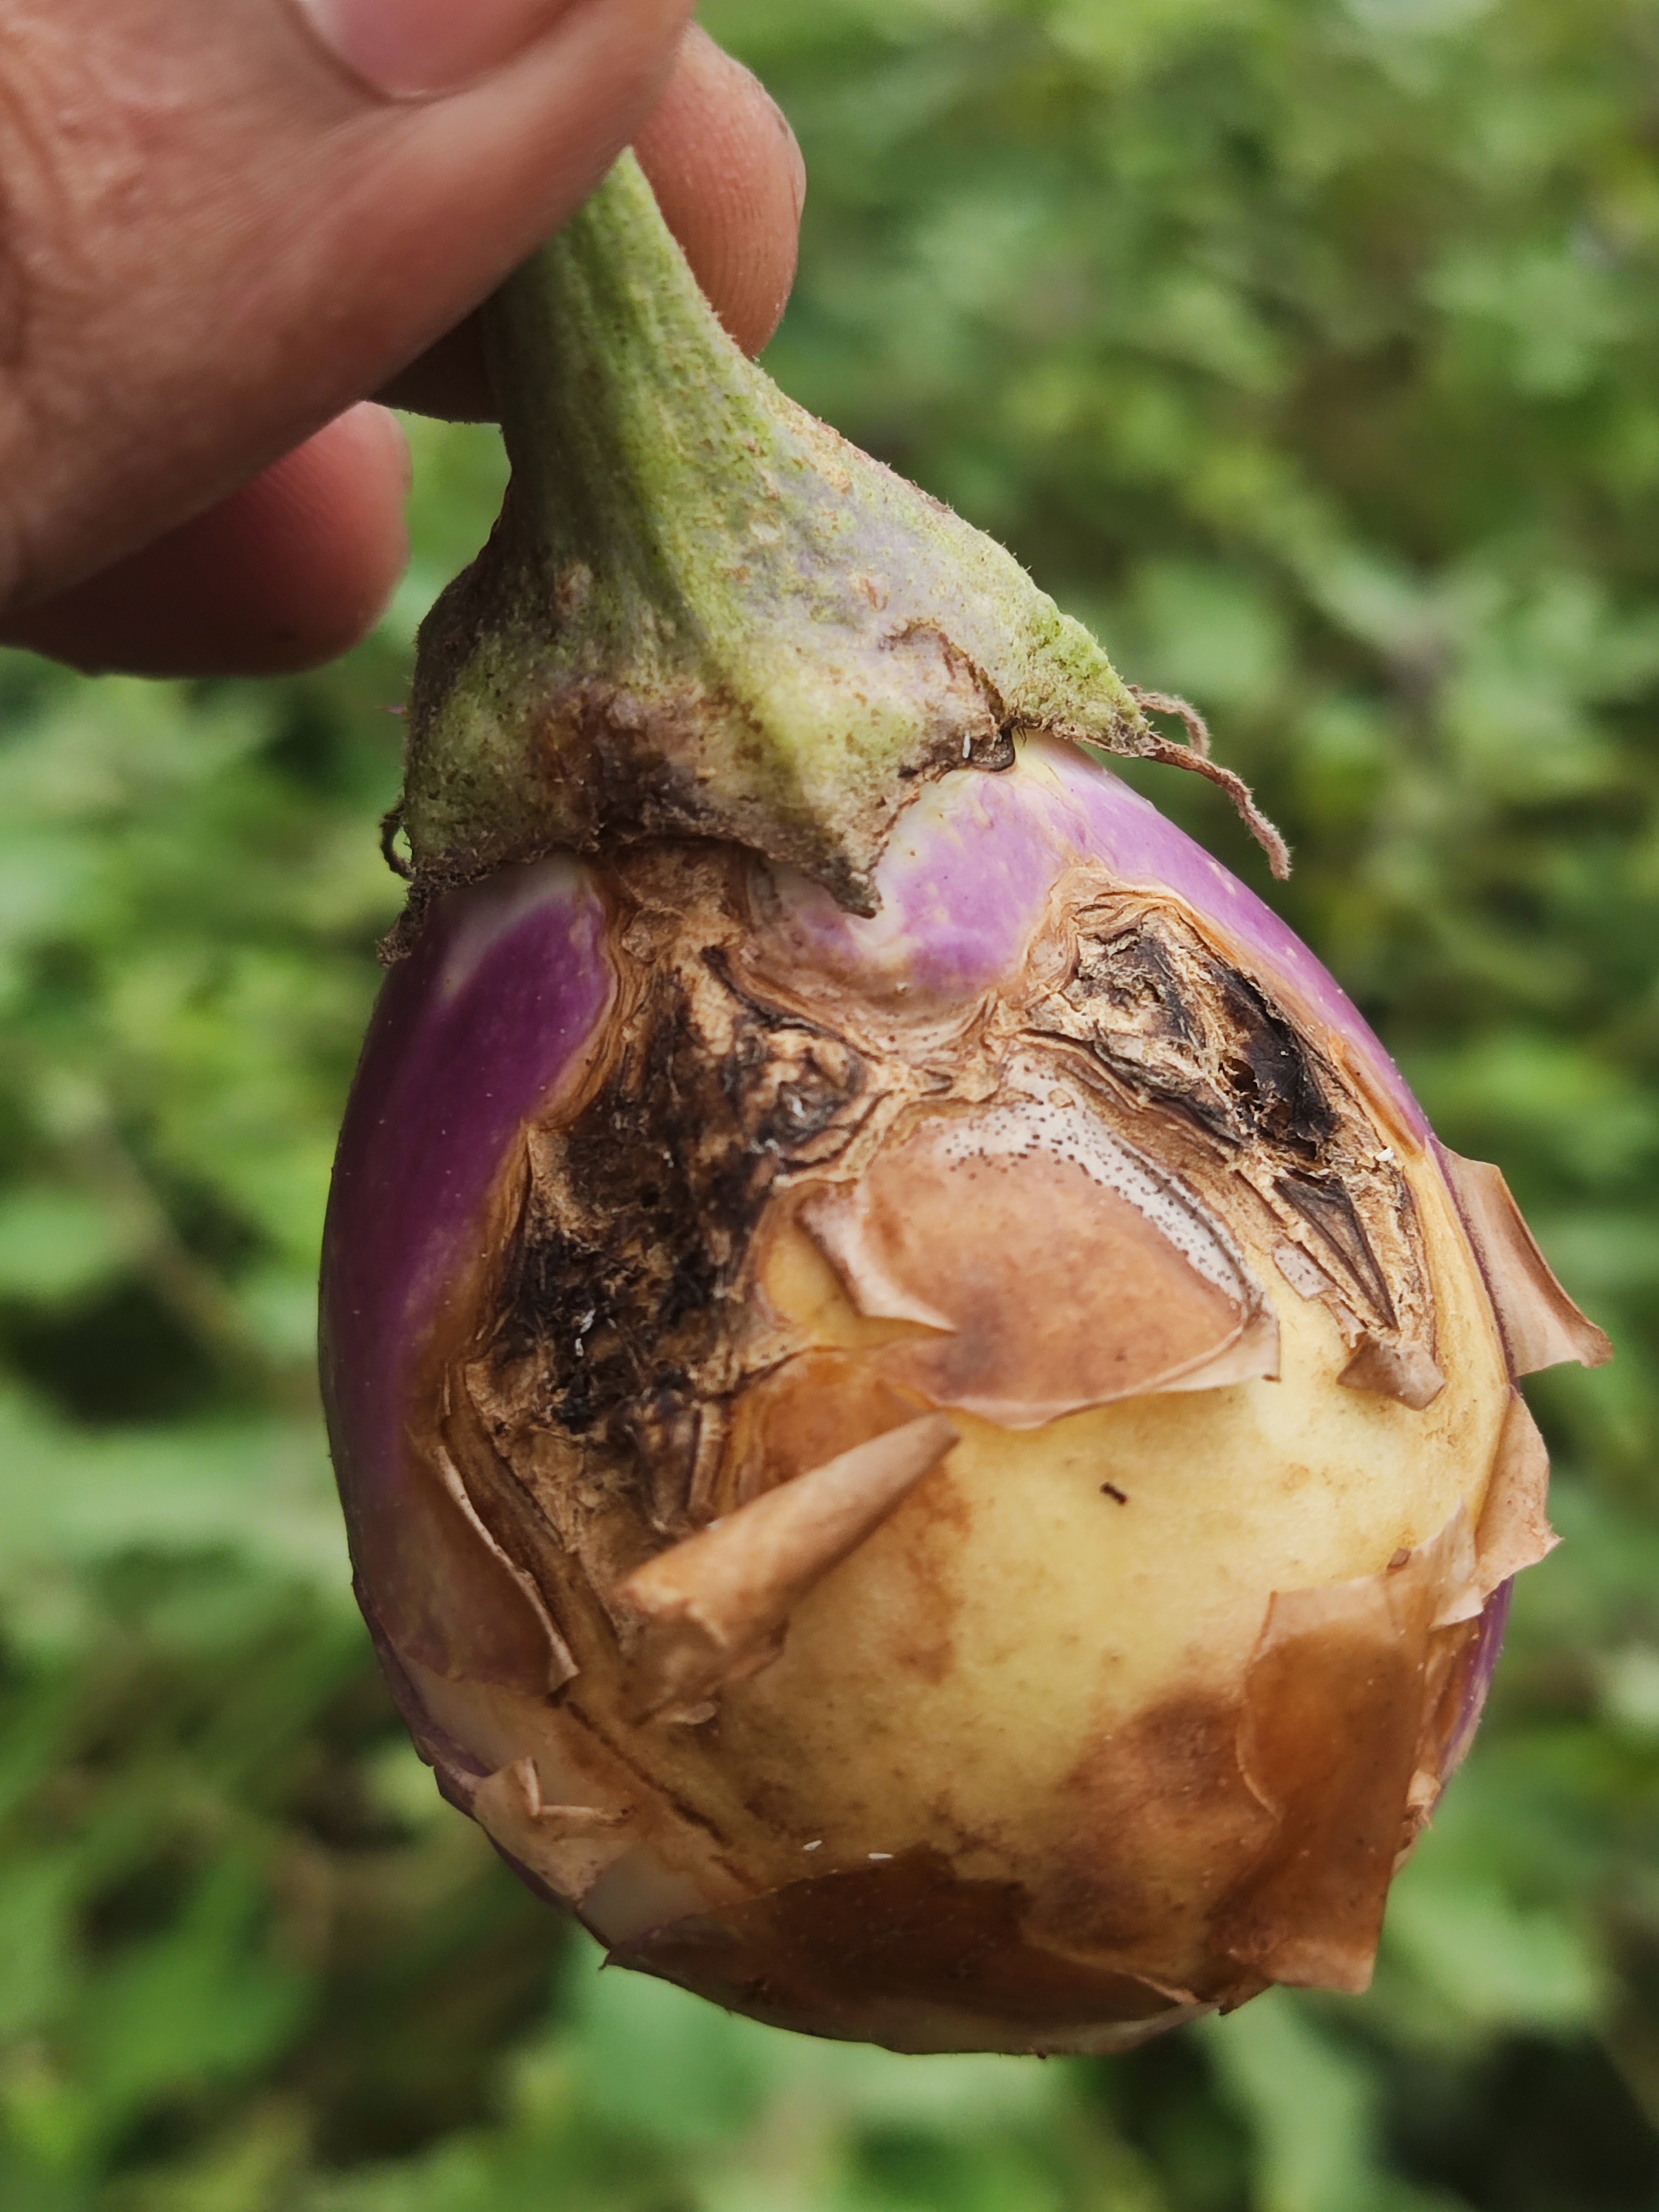
Label: Brinjal Fruit Creaking